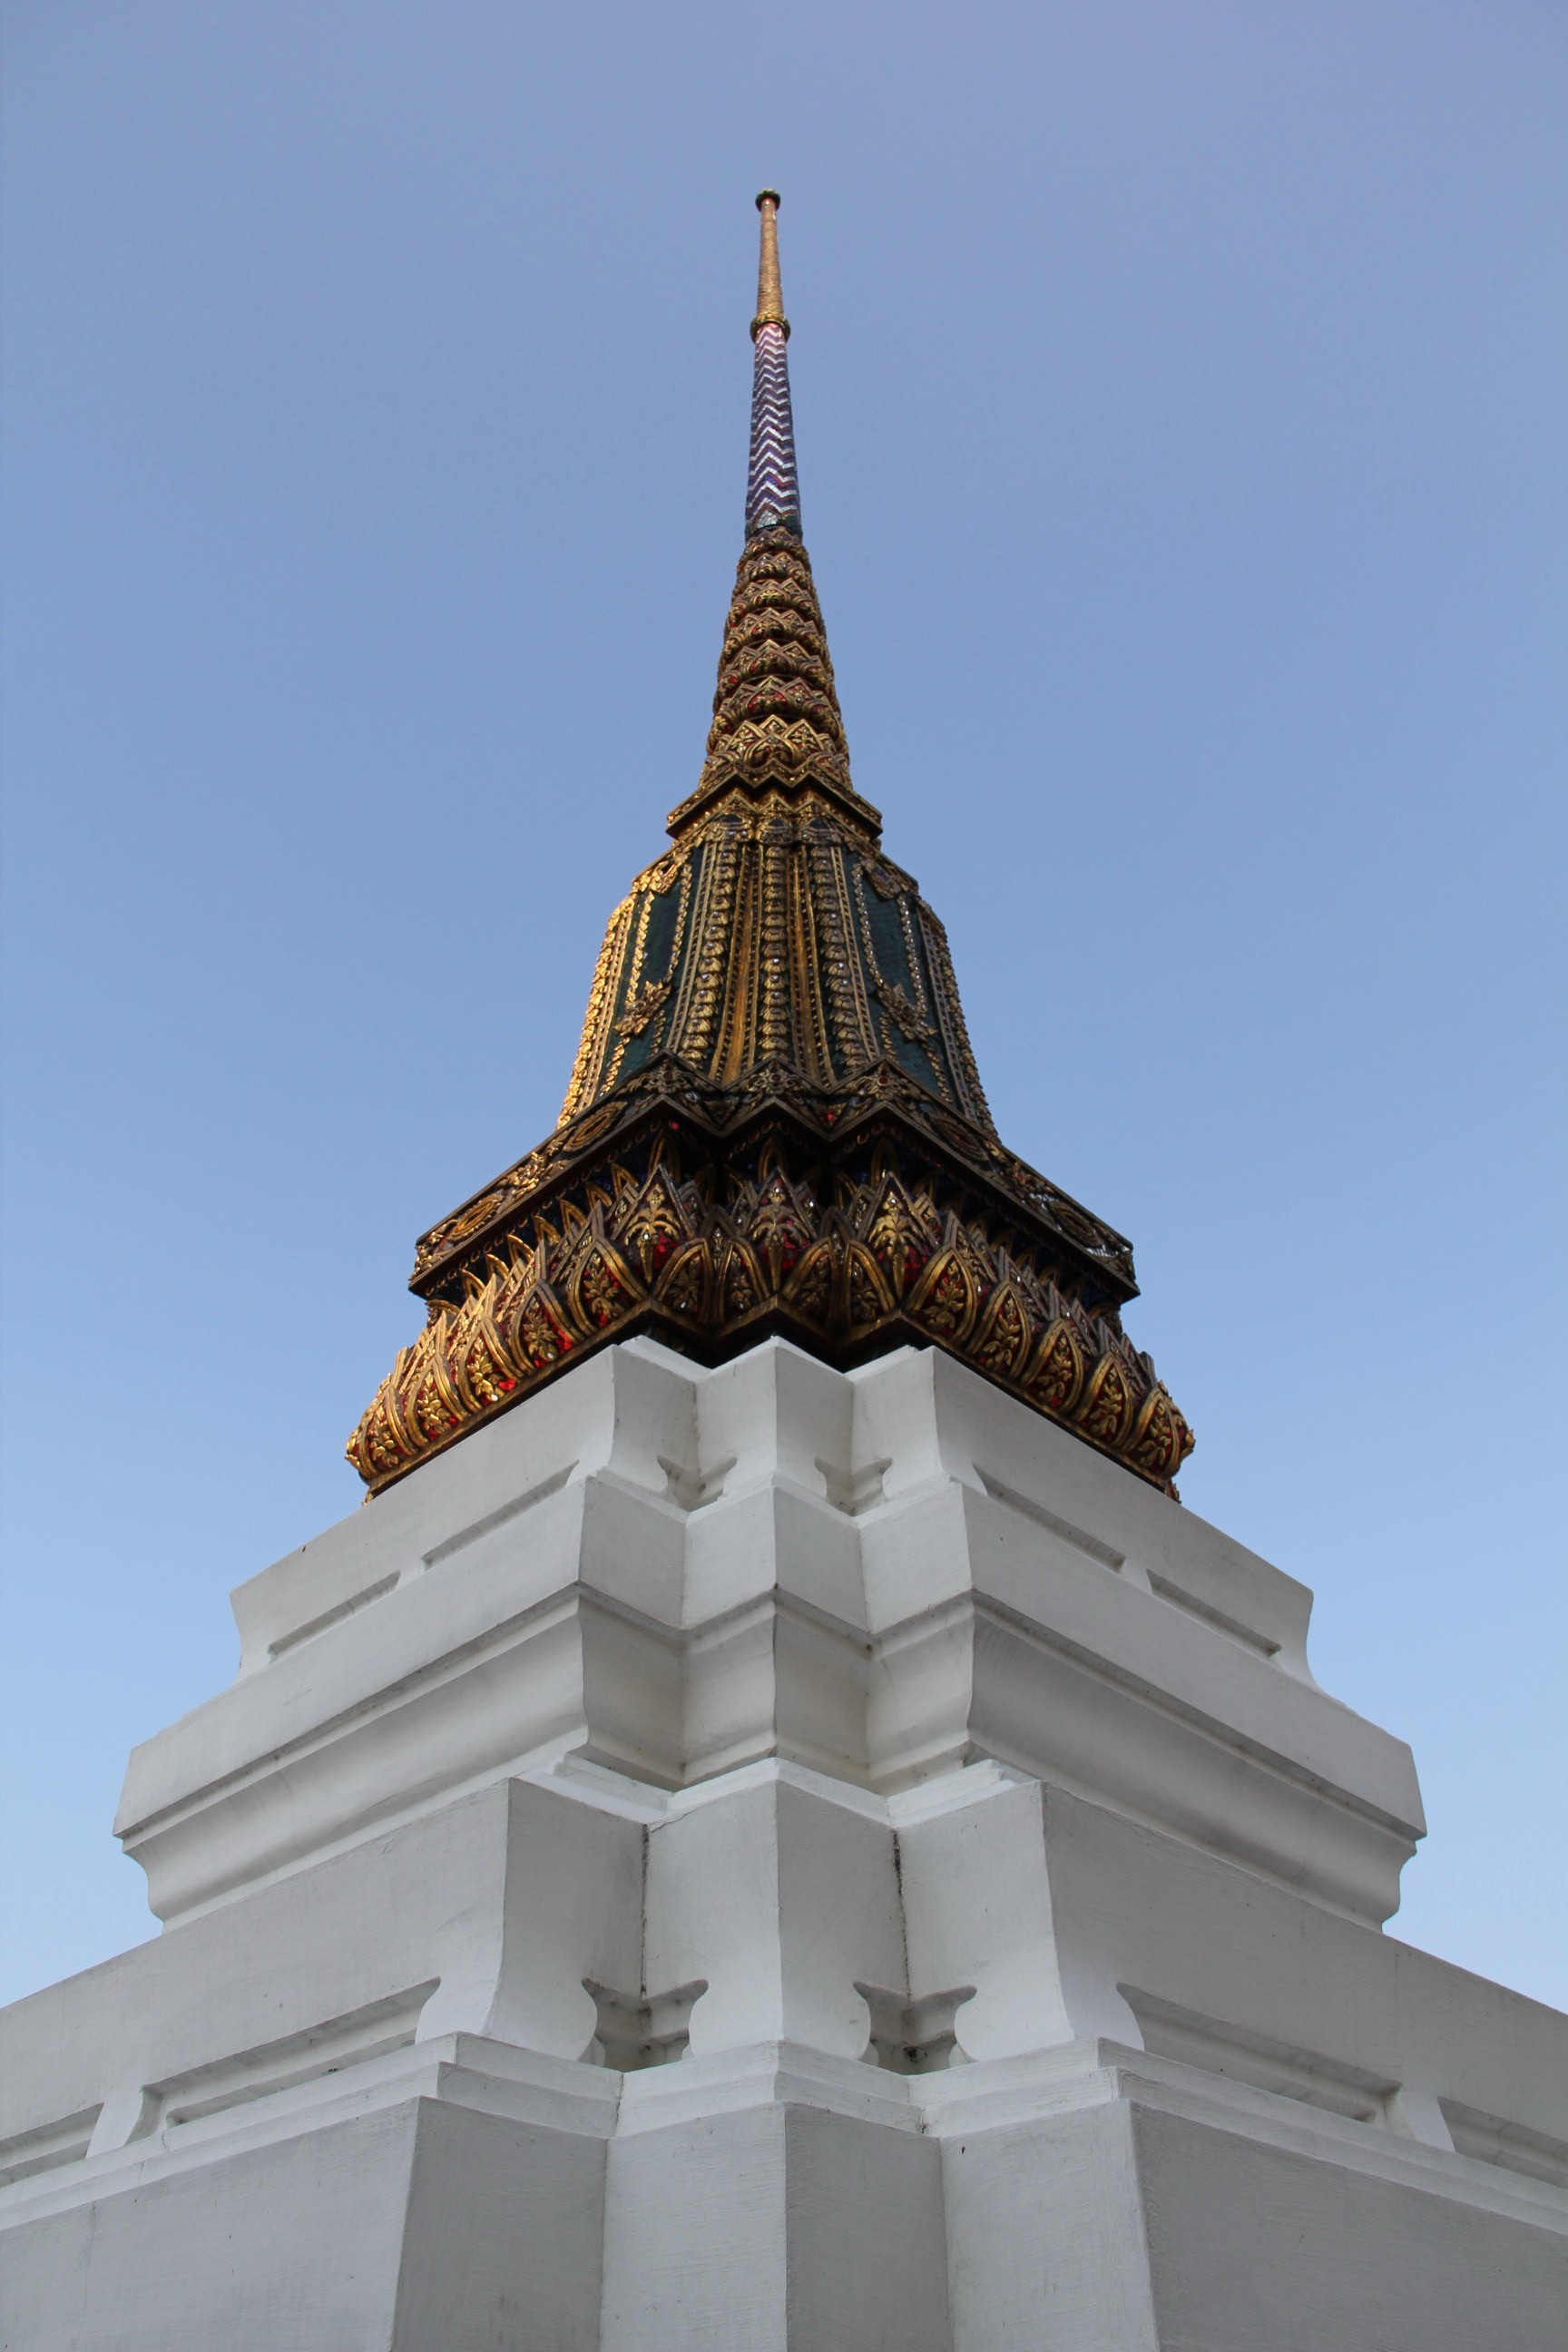
architecture, building, palace, monument, tower, asia, landmark, facade, place of worship, thailand, temple, spire, steeple, the scenery